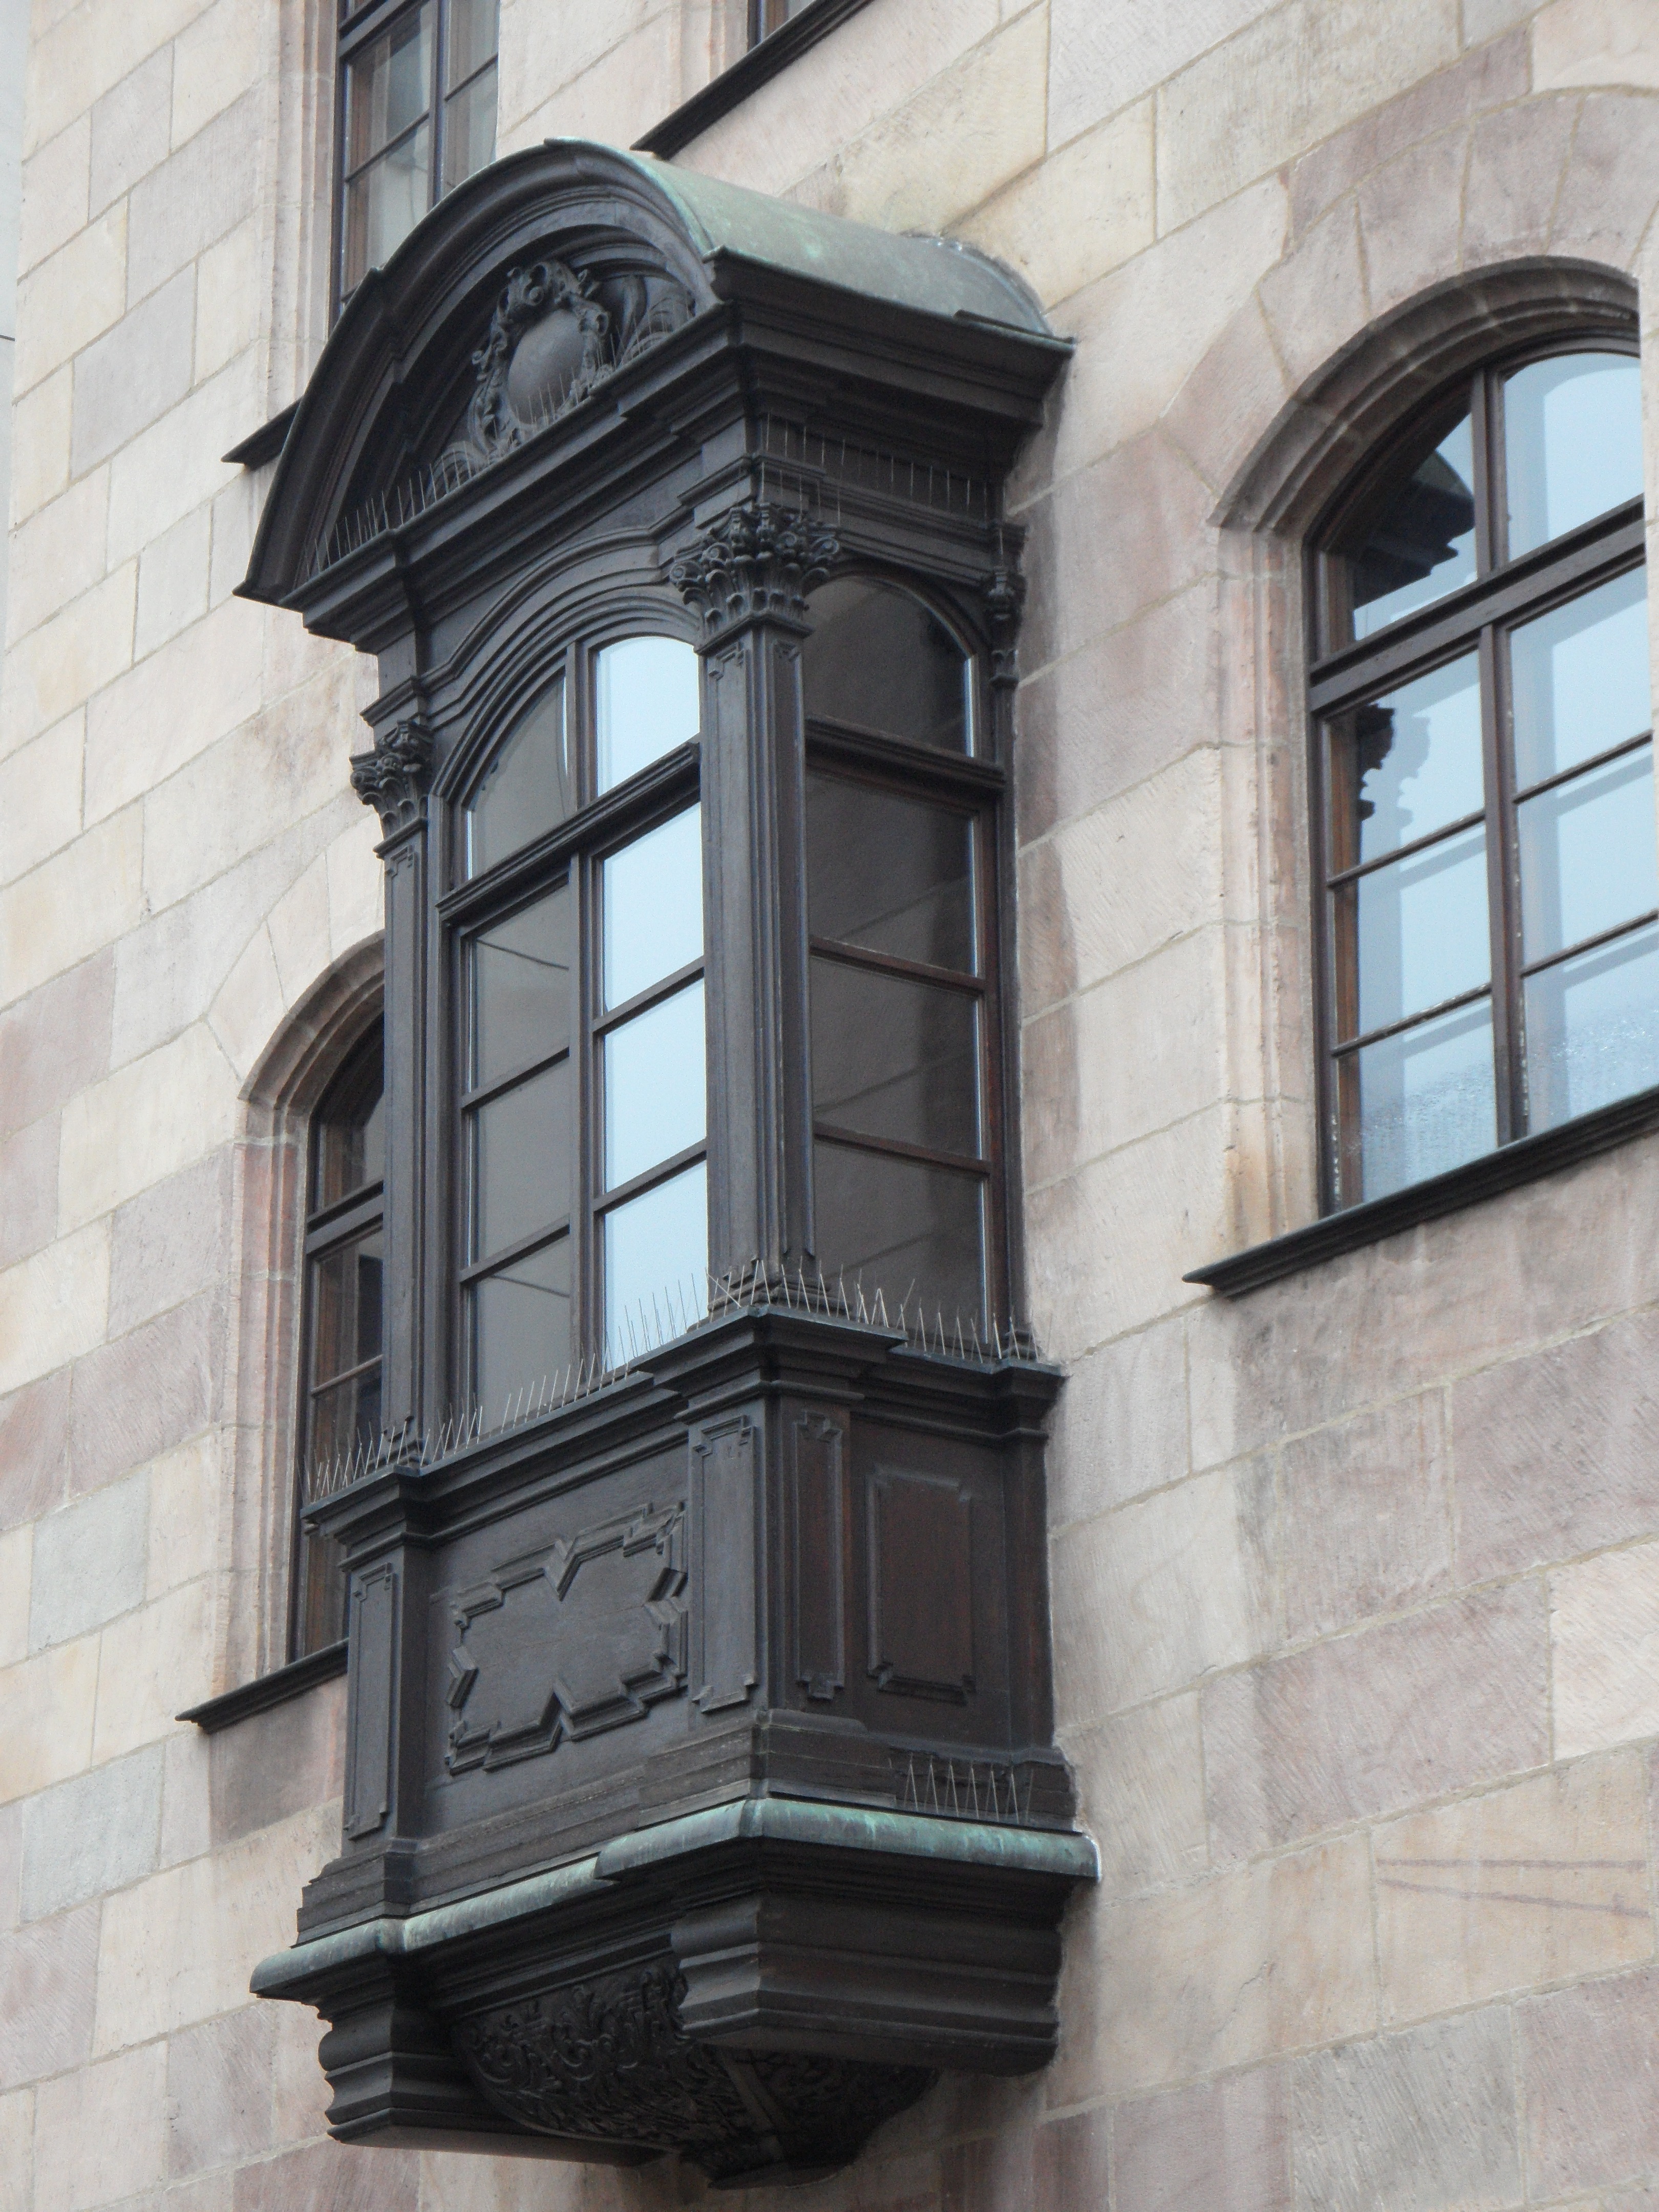
architecture, structure, wood, house, window, building, home, wall, balcony, arch, column, landmark, facade, brick, old town, woods, synagogue, nuremberg, bay window, wood balcony